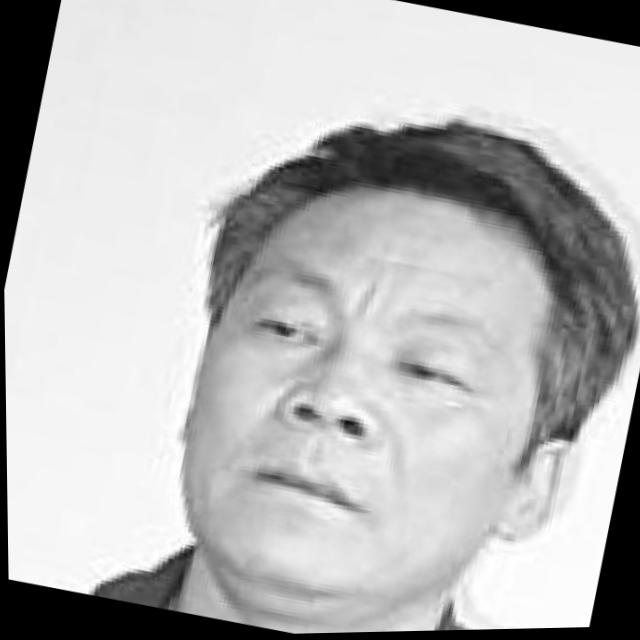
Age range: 45-64